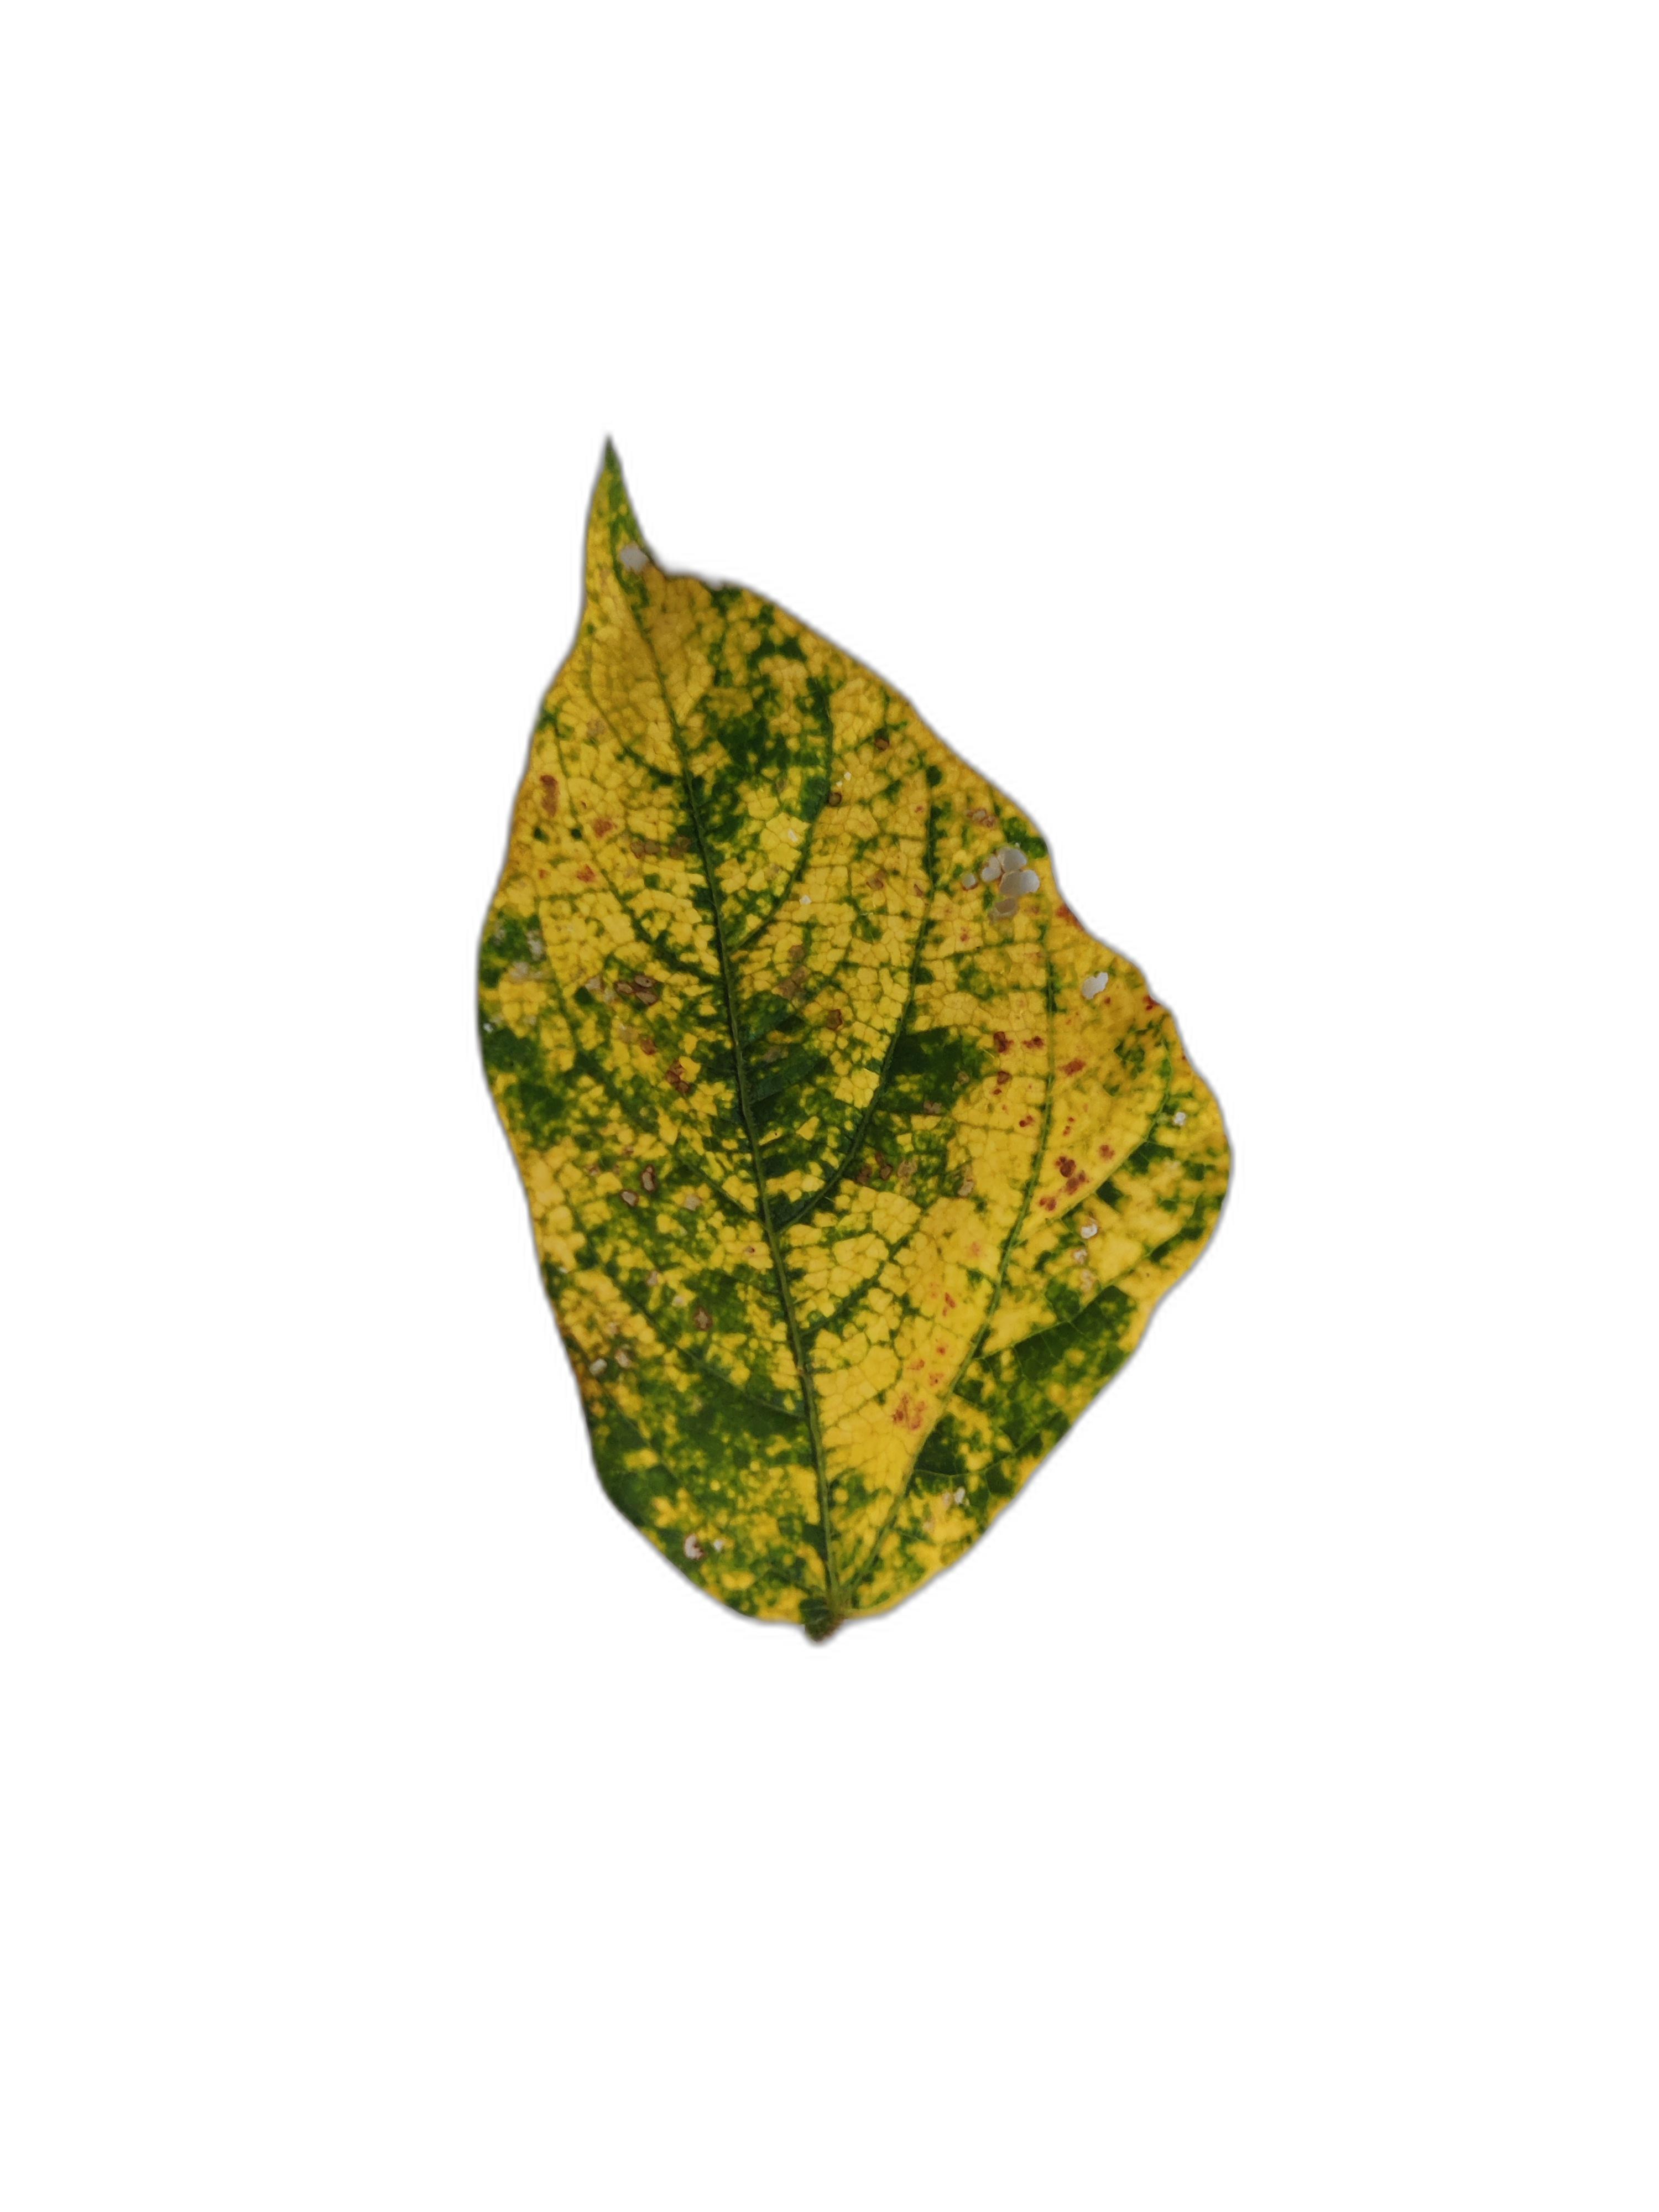
Label: Yellow Mosaic